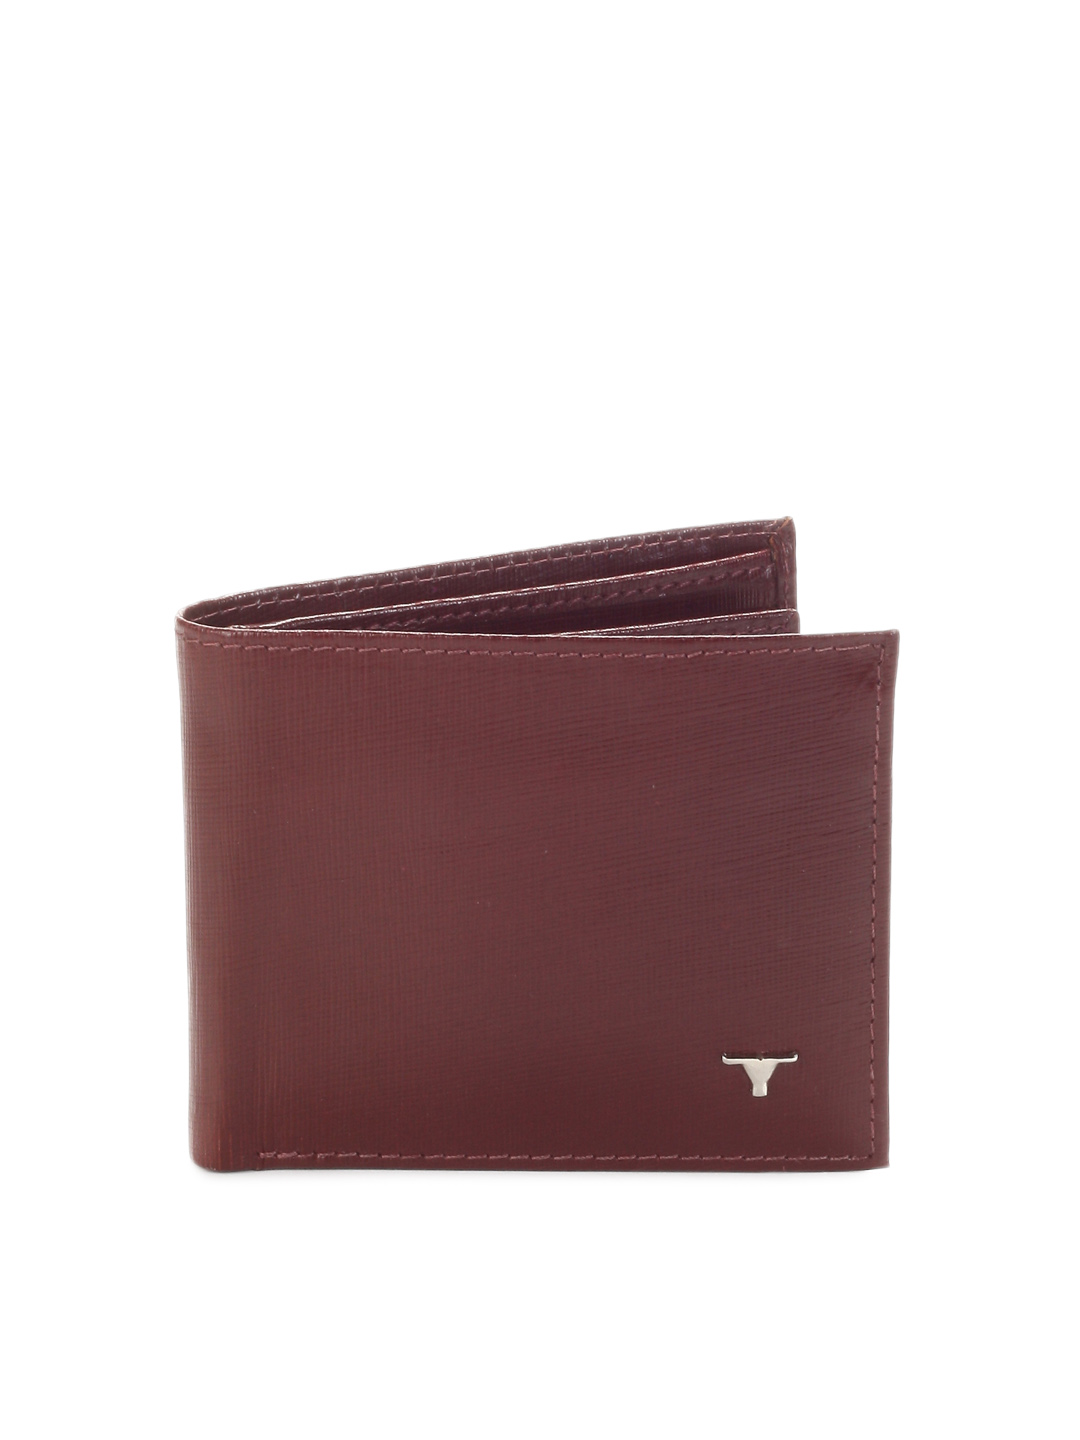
Bulchee Men Cherry Brown Wallet
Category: Accessories / Wallets / Wallets
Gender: Men
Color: Maroon
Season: Winter 2015
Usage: Casual